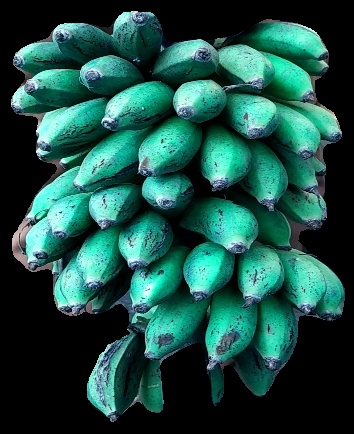
Variety: rasbale
Grade: grade3